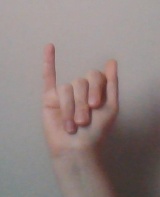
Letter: meem